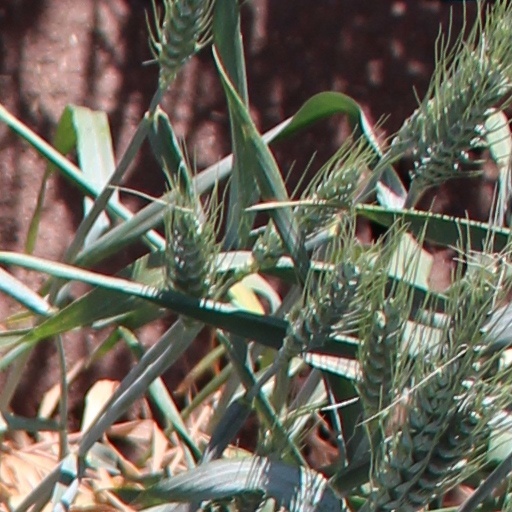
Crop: wheat